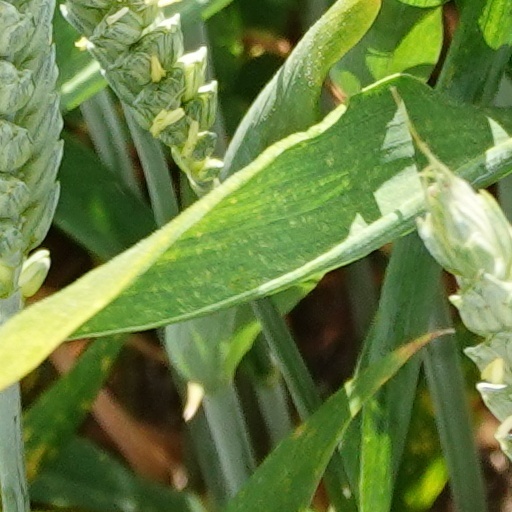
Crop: wheat